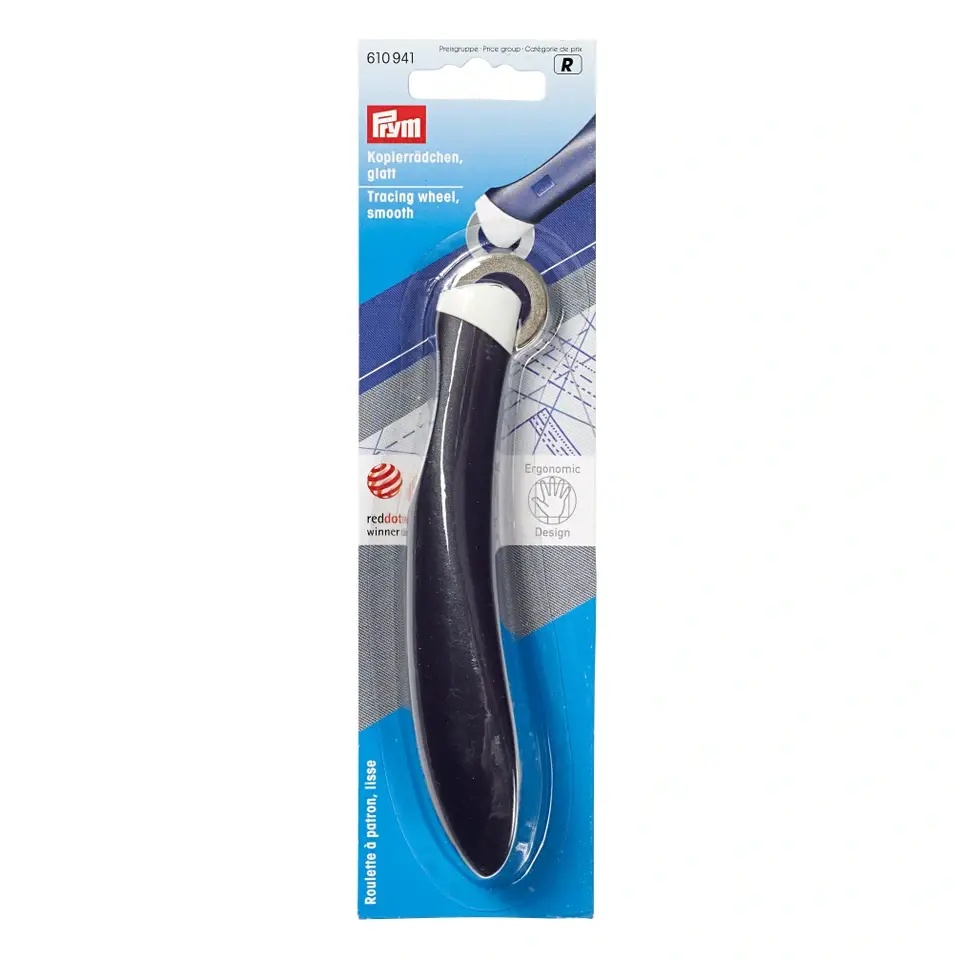
Piegrieztņu kopetājs - līdzenais smalkiem audumiem
Ergonomisks dizains Izgatavots no plastmasas un metāla Garums 14.5 cm Ražots Ķīnā pēc Prym (Vācija) pasūtījuma
Brand: LatvianCrafts
Category: Arts & Entertainment > Hobbies & Creative Arts > Arts & Crafts > Art & Crafting Tools > Craft Cutting & Embossing Tools > Thread & Yarn Cutters > Yarn Cutters